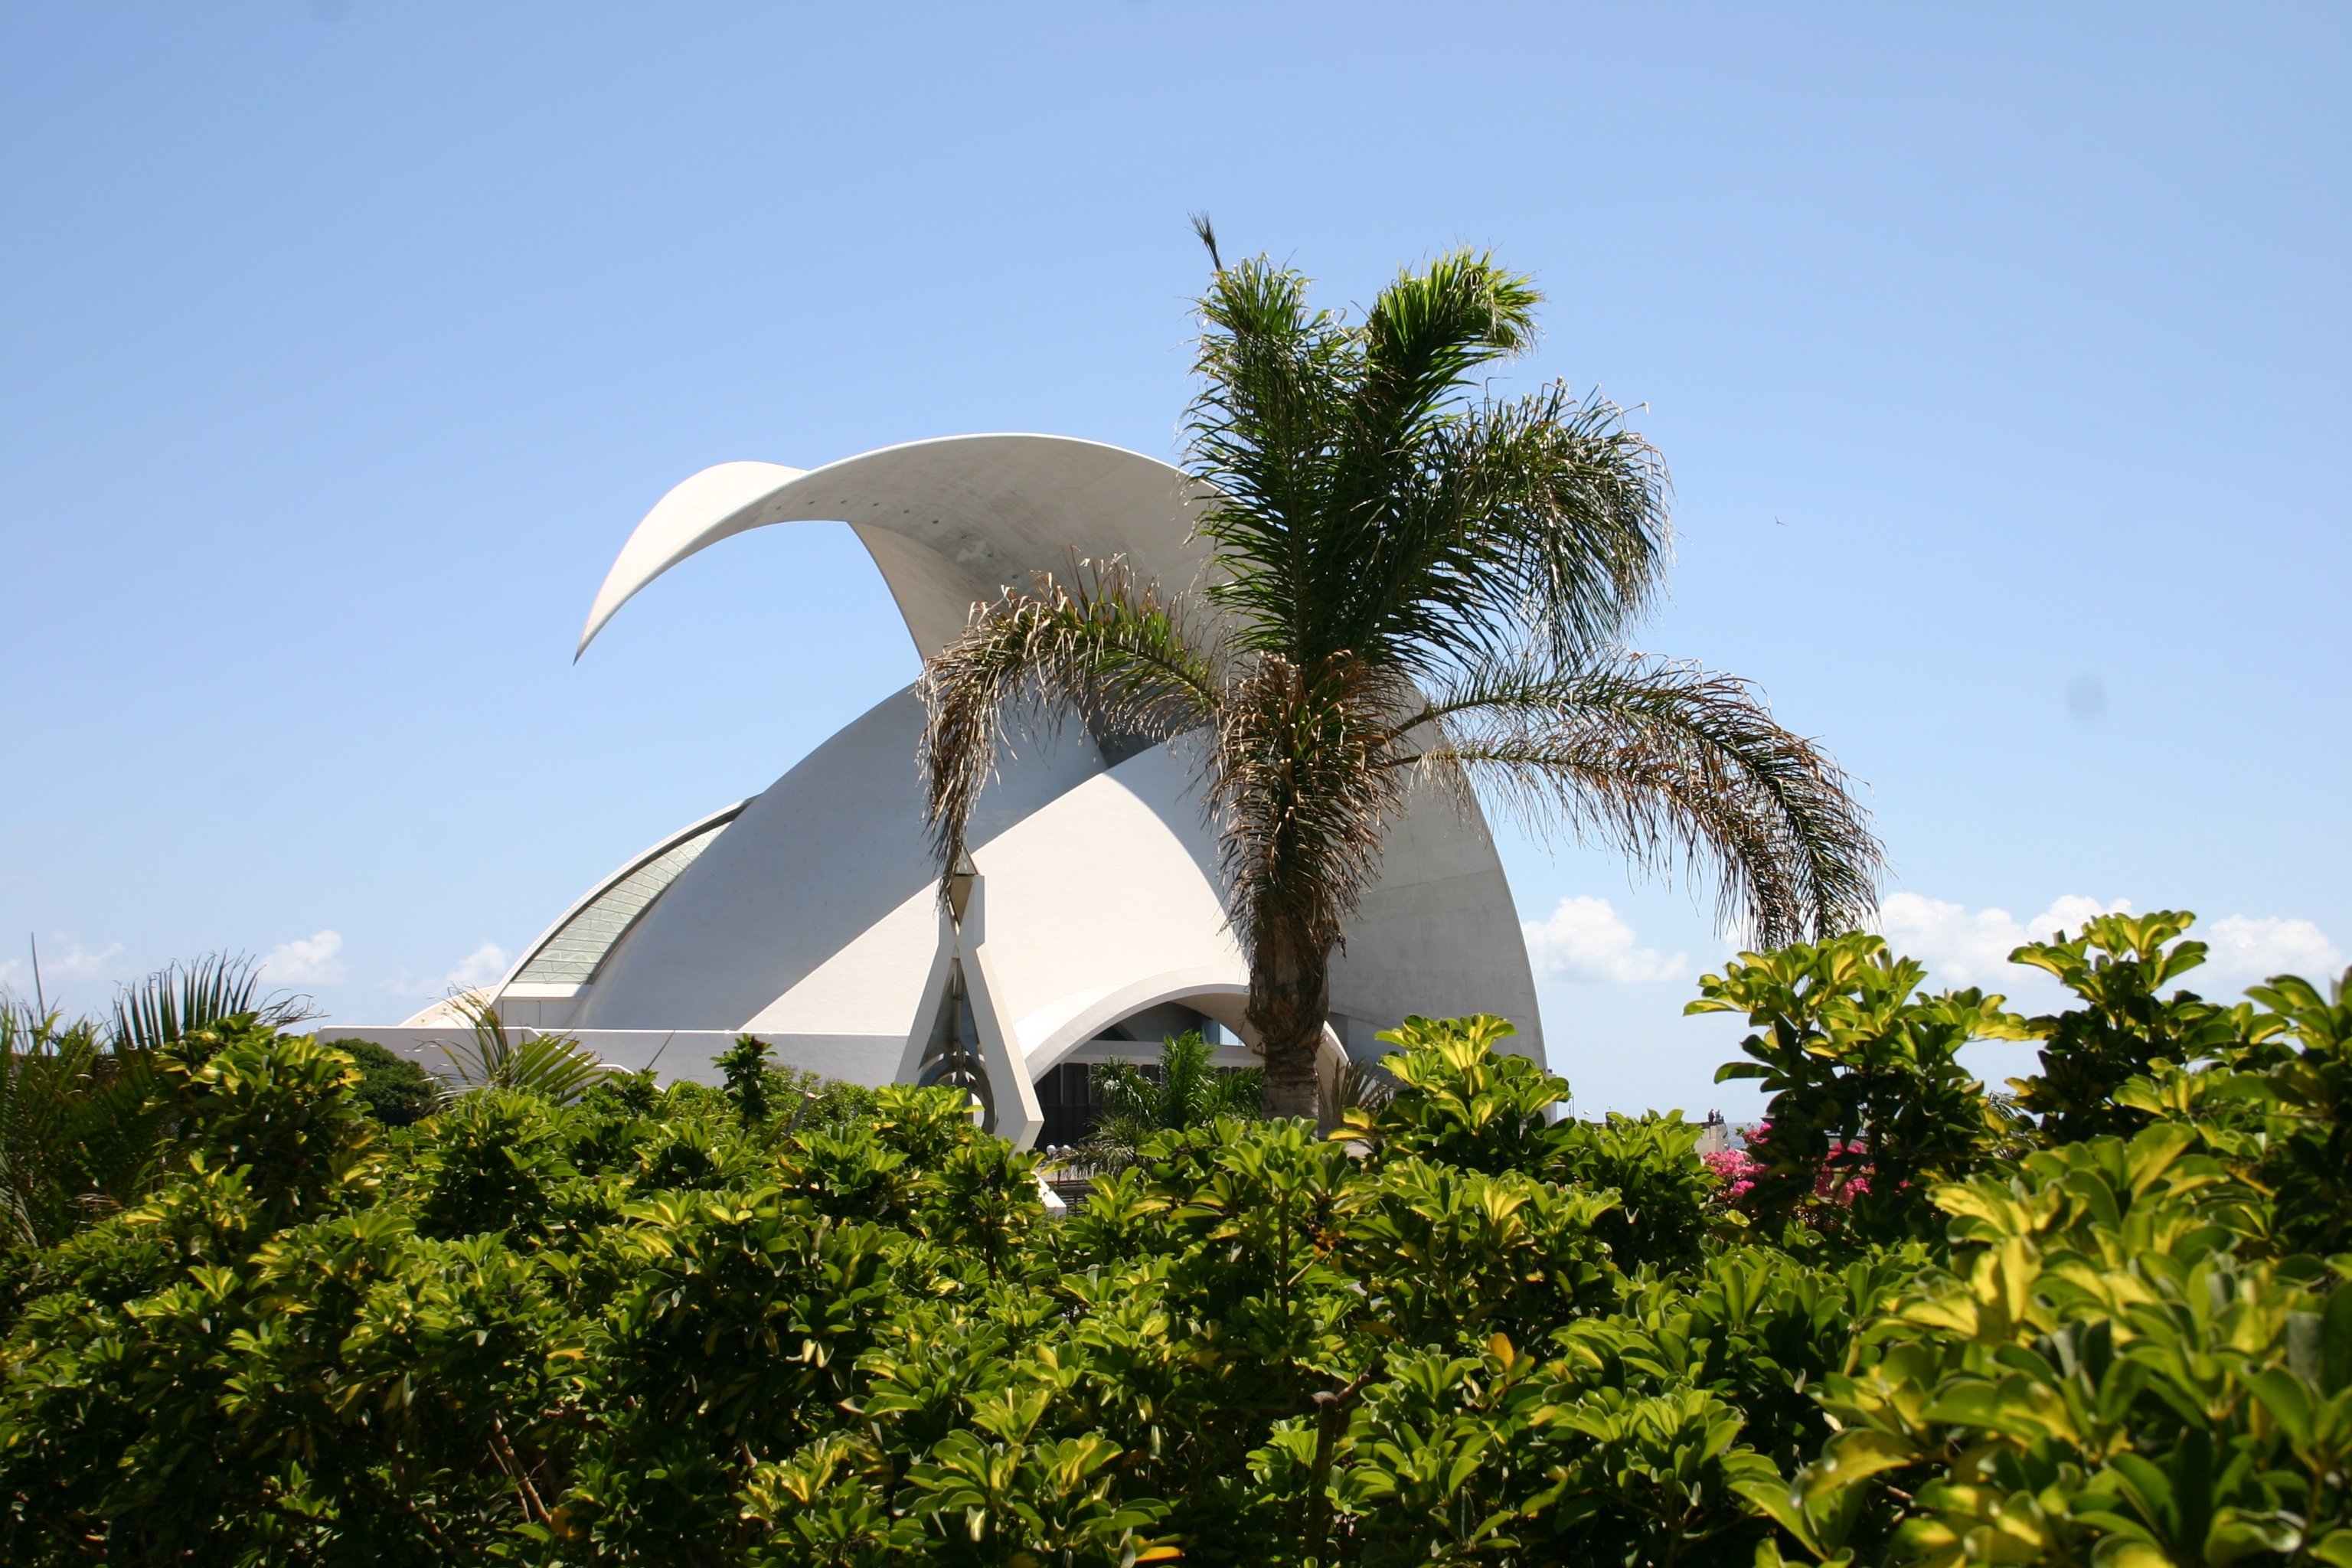
tree, architecture, plant, flower, auditorium, building, vacation, jungle, hall, agriculture, garden, concert hall, tenerife, famous, tropics, canary islands, santa cruz, roof top, arecales, palm family